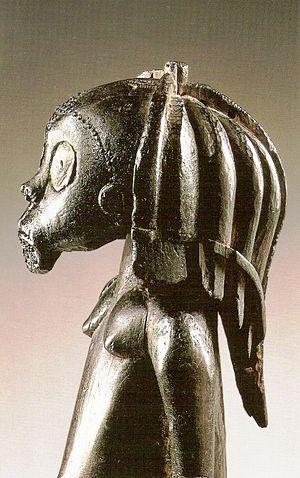
Figure de reliquaire, éyéma byeri. Fang. République gabonaise. Bois, pigment et métal. H. 70 cm, détail. Musée Dapper, Paris
Les Fang, dont certains pensent que le réel ethnonyme est Ekang, forment un groupe ethnique bantou que l’on trouve aujourd’hui en Afrique centrale, essentiellement au sud du Cameroun, en Guinée équatoriale et au Gabon, mais aussi dans la République du Congo, en République Centrafricaine et à Sao Tomé-et-Principe. Les langues fang se déclinent en plusieurs dialectes et créoles. Les Fang parlent tous des langues bantoues apparentées, et, malgré quelques spécificités régionales, ils n'ont aucun mal à se comprendre entre eux.
Le Byeri ou Byer est une société secrète et initiatique masculine pratiquée par les Fangs, Beti et Boulou. C'était assurément l'initiation la plus indispensable et la plus importante pour un jeune Fang-Beti-Bulu. Les peuples Kota connaissent un culte comparable à celui du byeri des Fang, associant une figure anthropomorphe à un panier reliquaire.